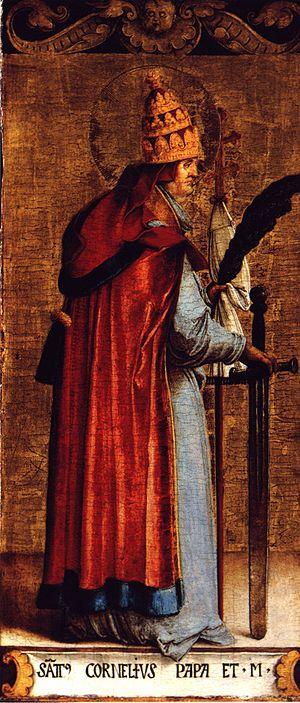
L’abbaye Saint-Corneille est située à Compiègne, à 75 km au nord de Paris, dans le pays de Valois, et s’appelle tout d’abord Sainte-Marie ou Notre-Dame. Elle est renommée par la suite Saint-Corneille et est connue également sous le nom de Saint-Cyprien.
Corneille est le vingt et unième pape et succède à Fabien, 14 mois après le décès de celui-ci le 20 janvier 250.